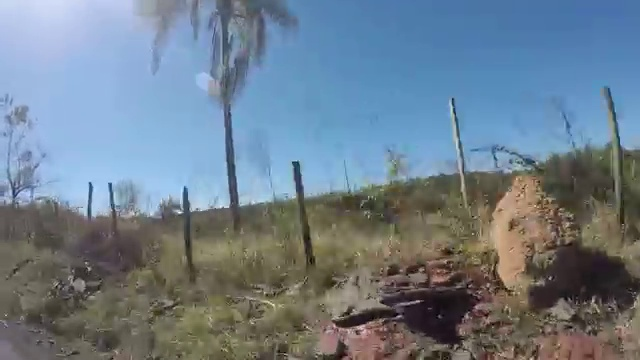
Fire: no
Smoke: no